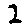
Label: 2